MPR/DPR/DPD building

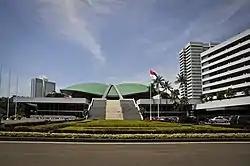
The main building, "Nusantara"

The Parliamentary Complex of Indonesia, also known as the MPR/DPR/DPD Building, is the seat of government for the Indonesian legislative branch of government, which consists of the People's Consultative Assembly (MPR), the House of Representatives (DPR) and the Regional Representative Council (DPD).